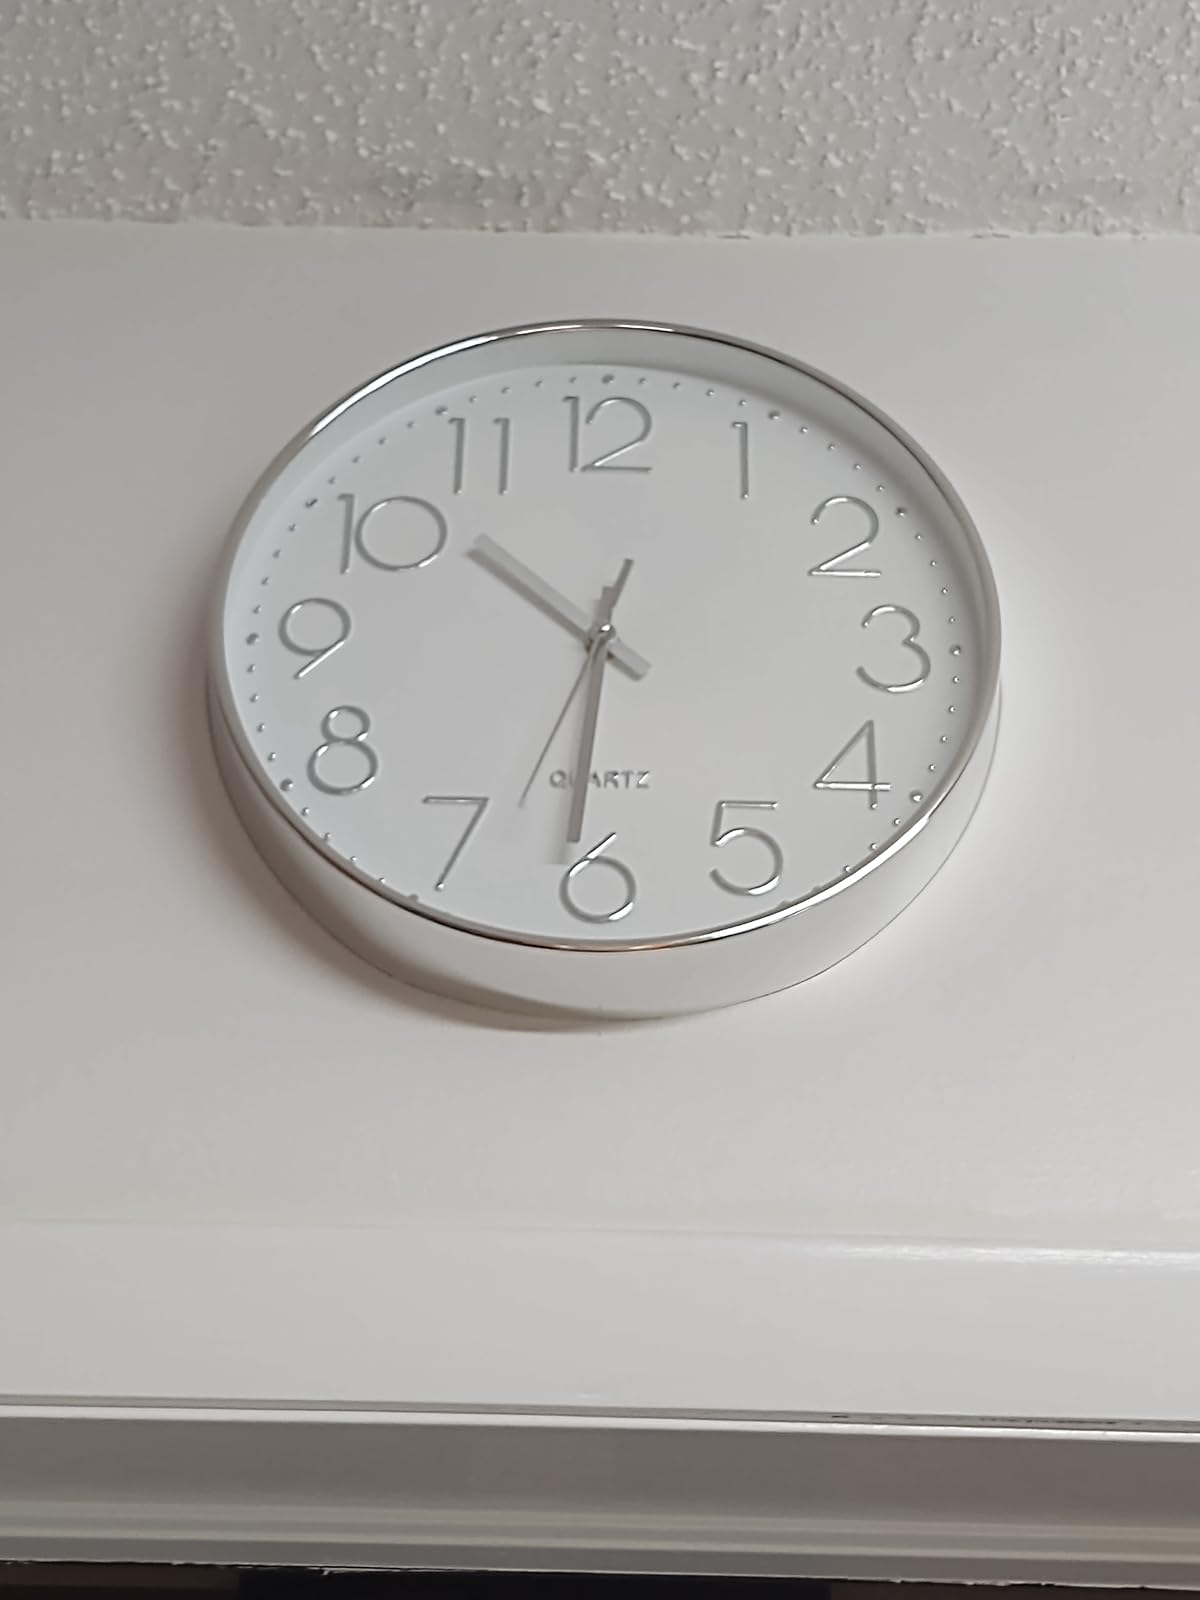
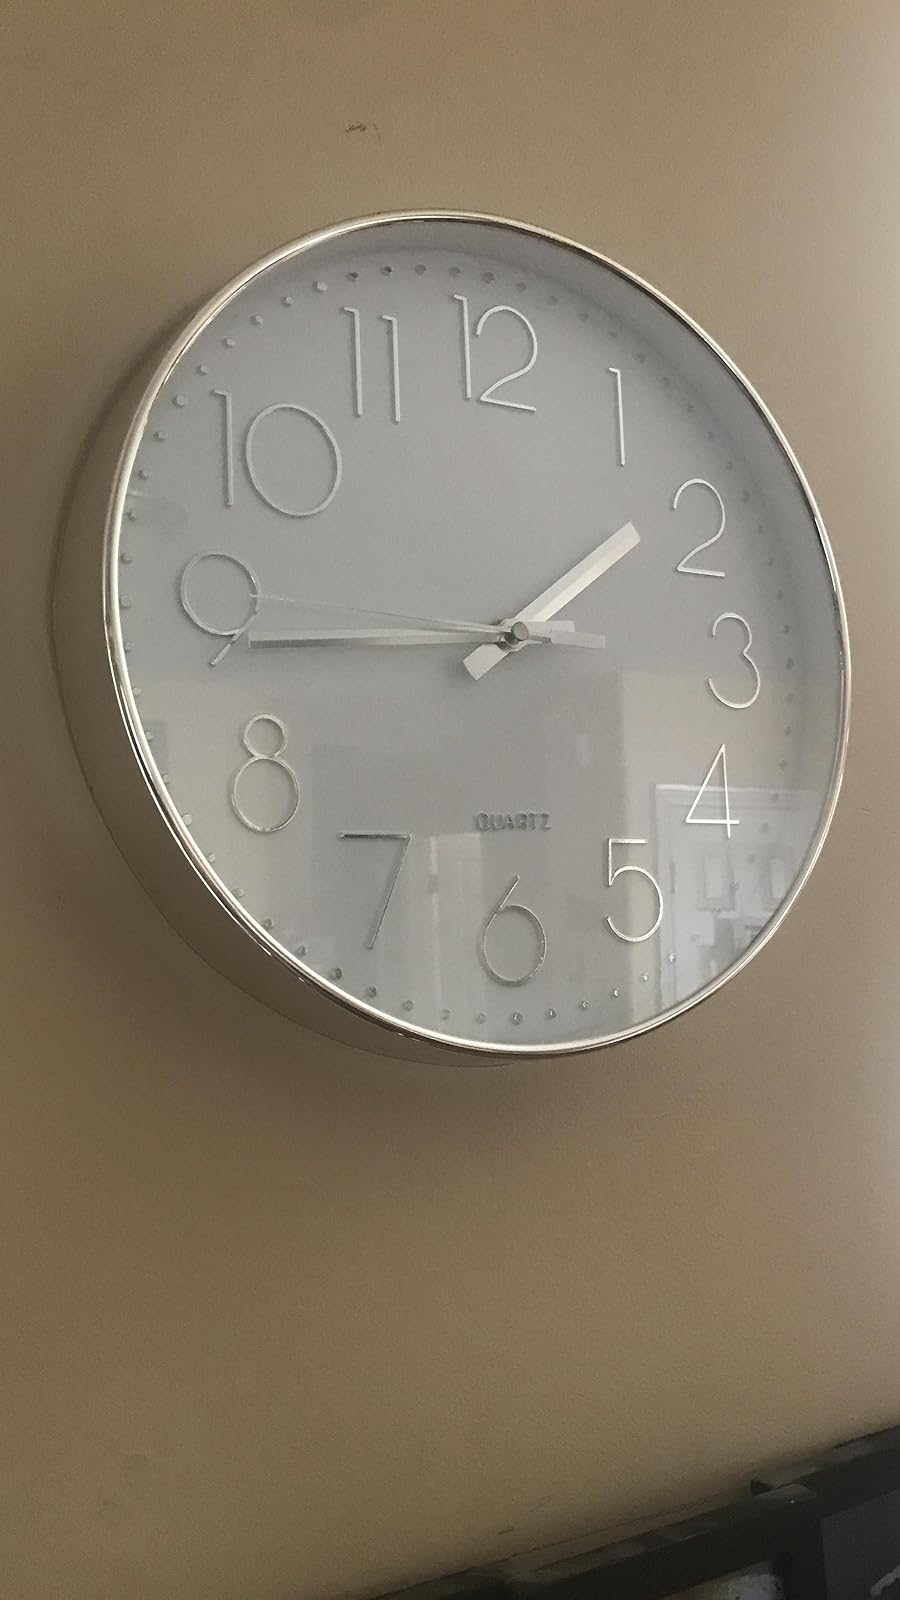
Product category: clock
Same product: yes